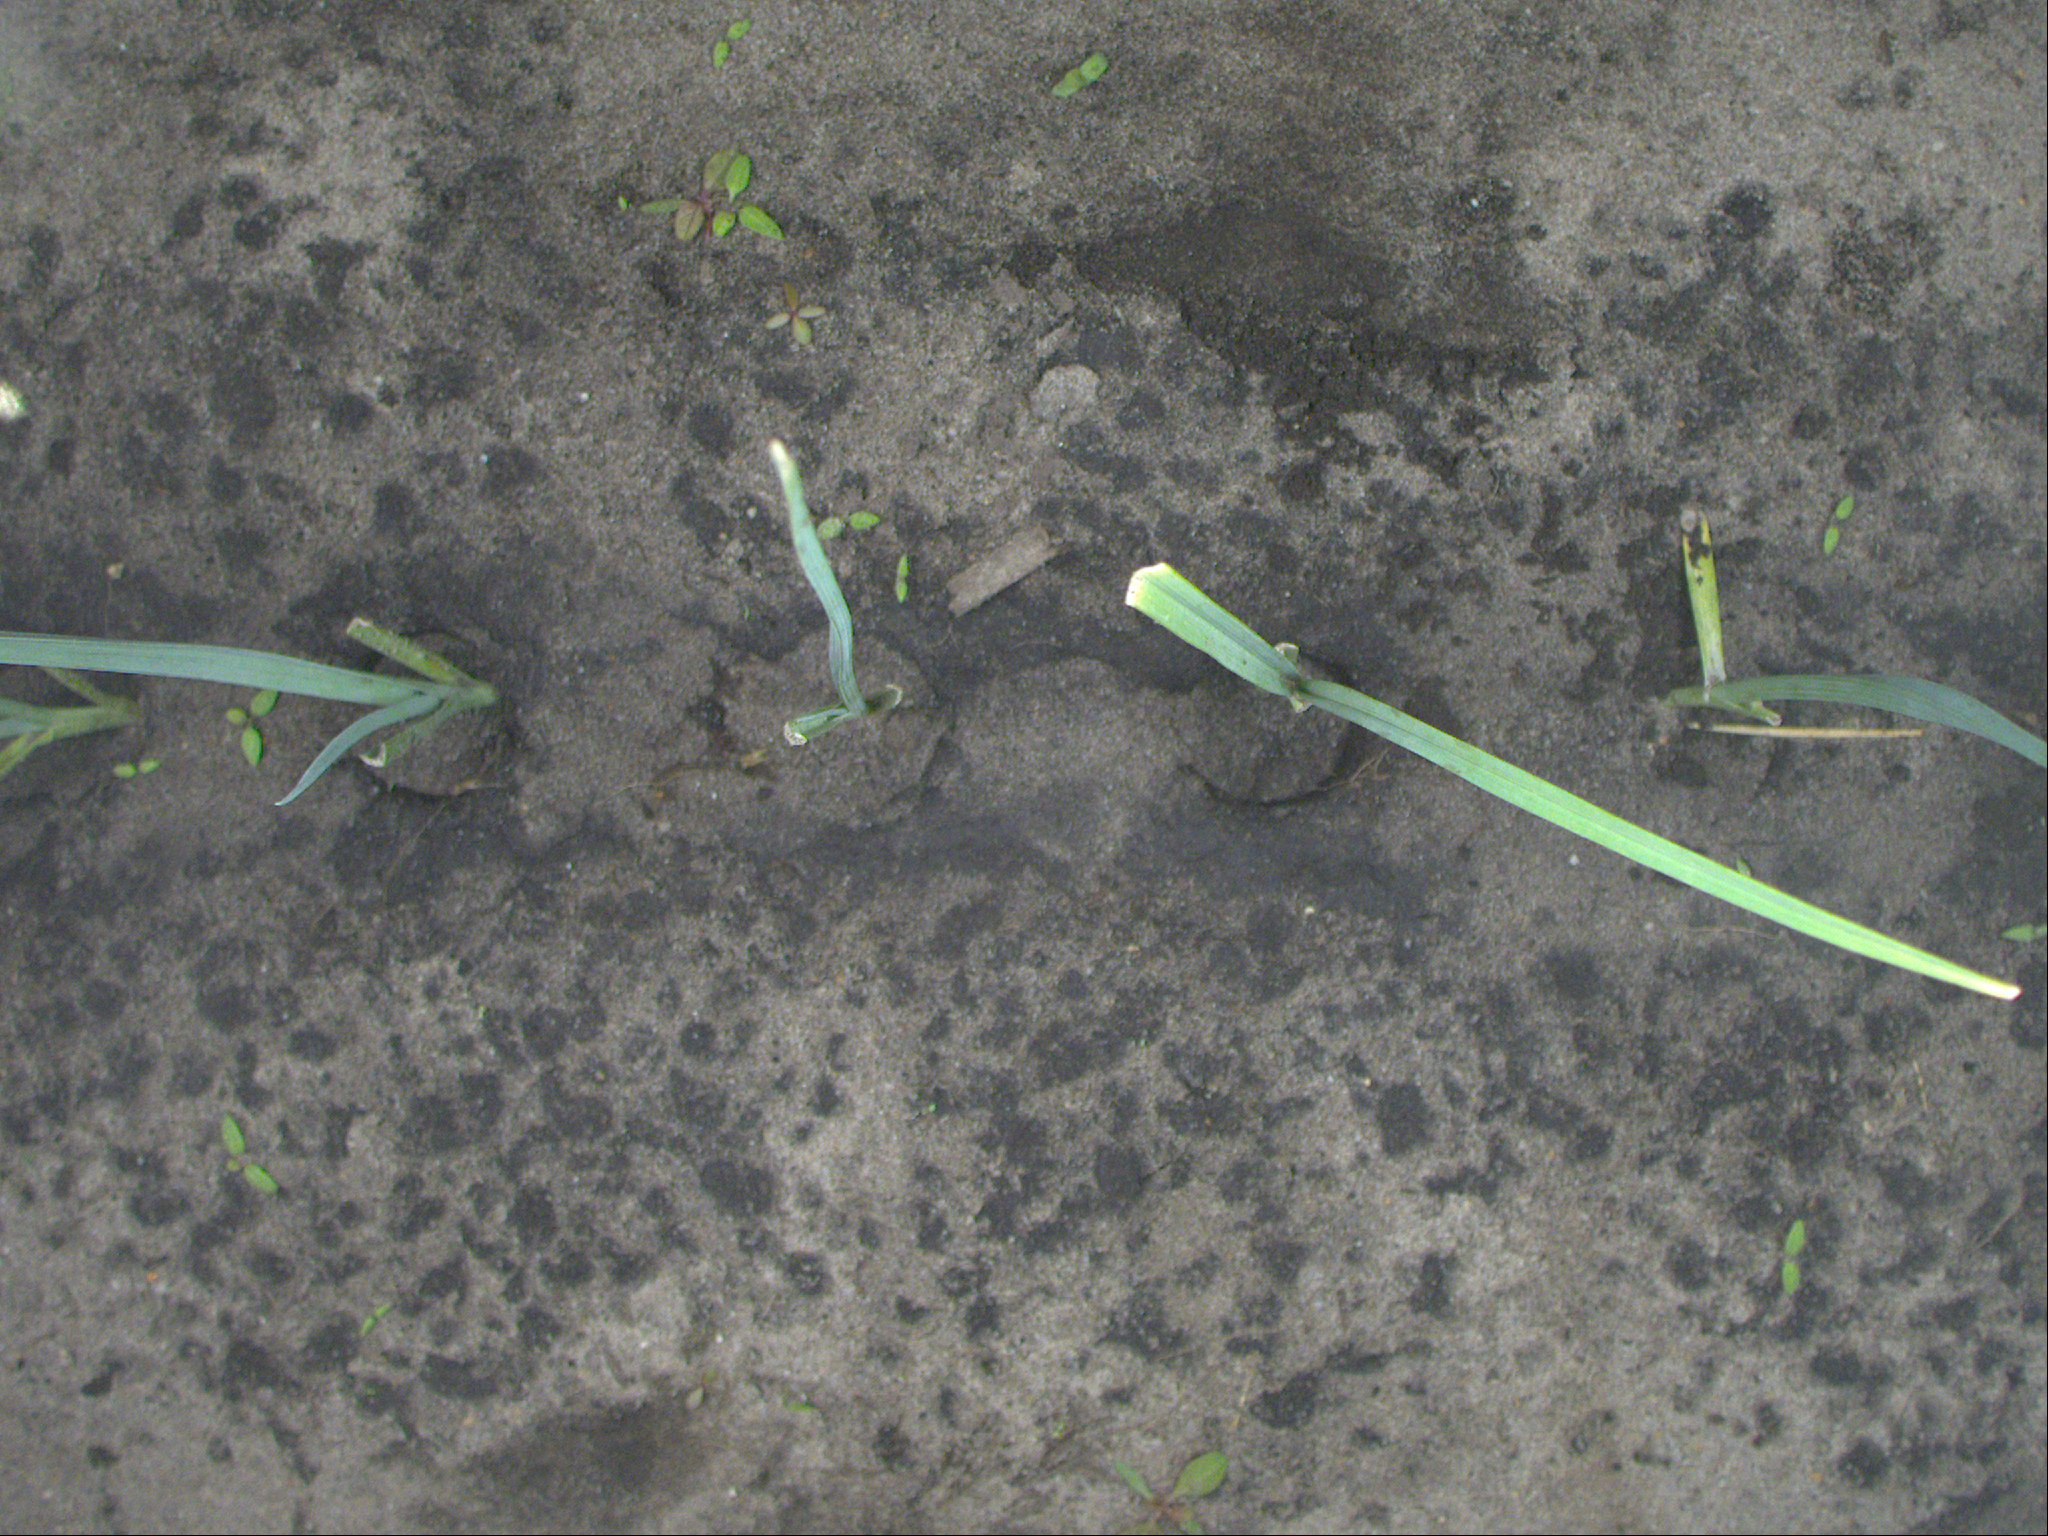
Crop: leek
Objects: leek, leek, leek, leek, leek, stem_leek, stem_leek, stem_leek, stem_leek, stem_leek